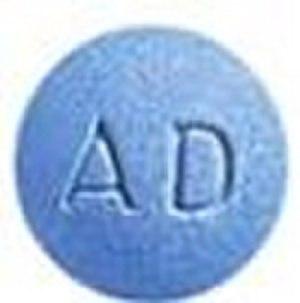
Adderall est le nom commercial pharmaceutique d'un psychostimulant ou amine sympathicomimétique constitué d'une combinaison de quatre sels d'amphétamine.